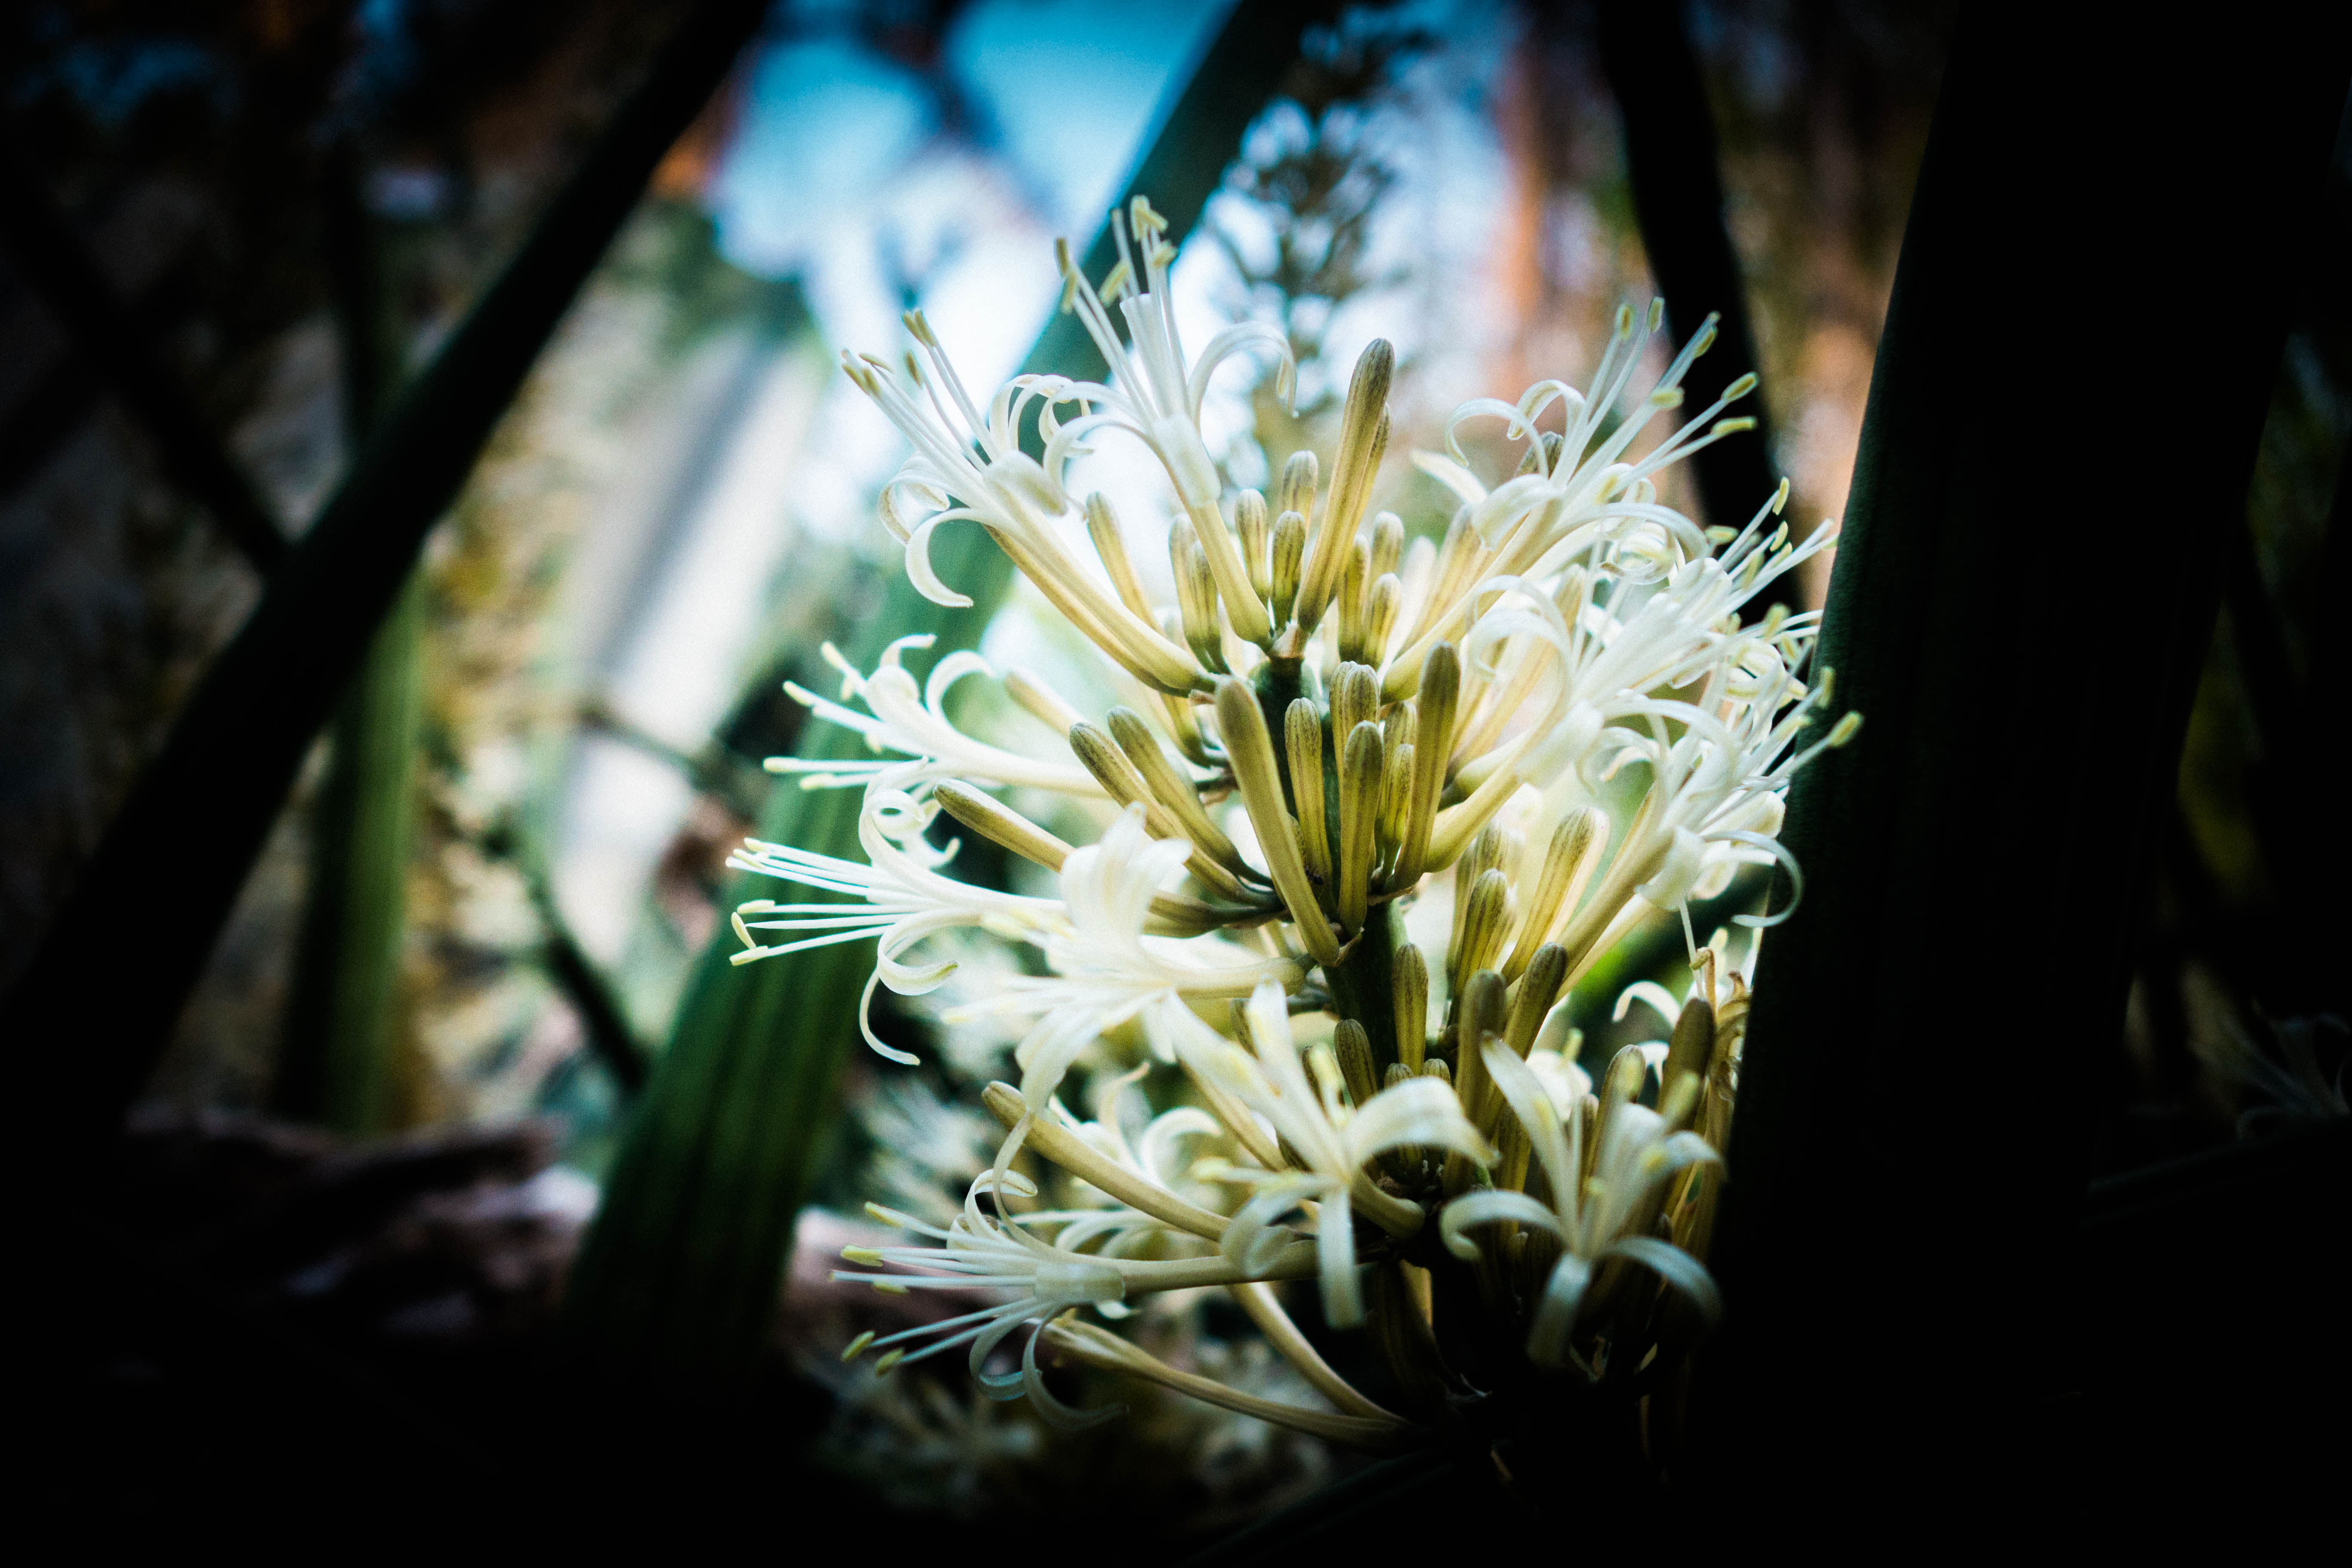
green, flower, white, plant, botany, tree, leaf, spring, close up, photography, flowering plant, macro photography, protea family, wildflower, perennial plant